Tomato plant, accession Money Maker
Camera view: bottom (45 deg); turntable rotation: 210 degrees
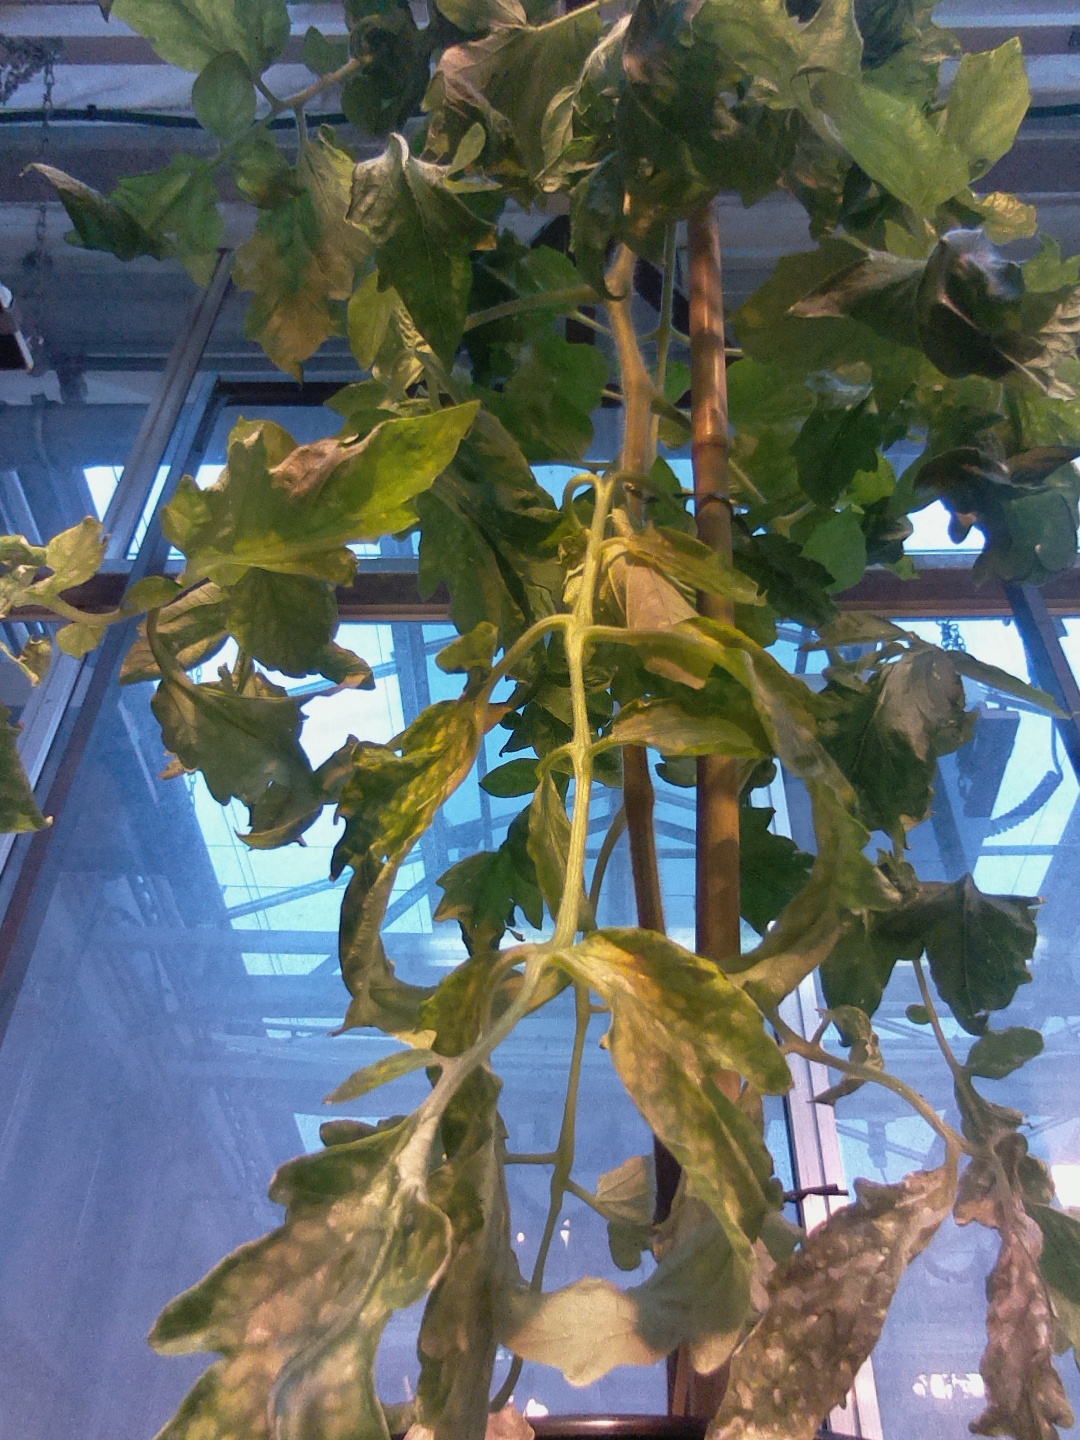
BBCH growth stage 70: Fruits at the main stem or branches visibles